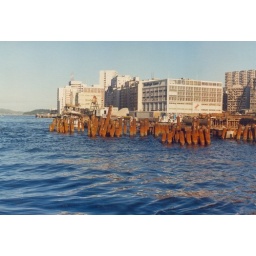
View of the Standard newspaper building in North Point, taken from the car ferry